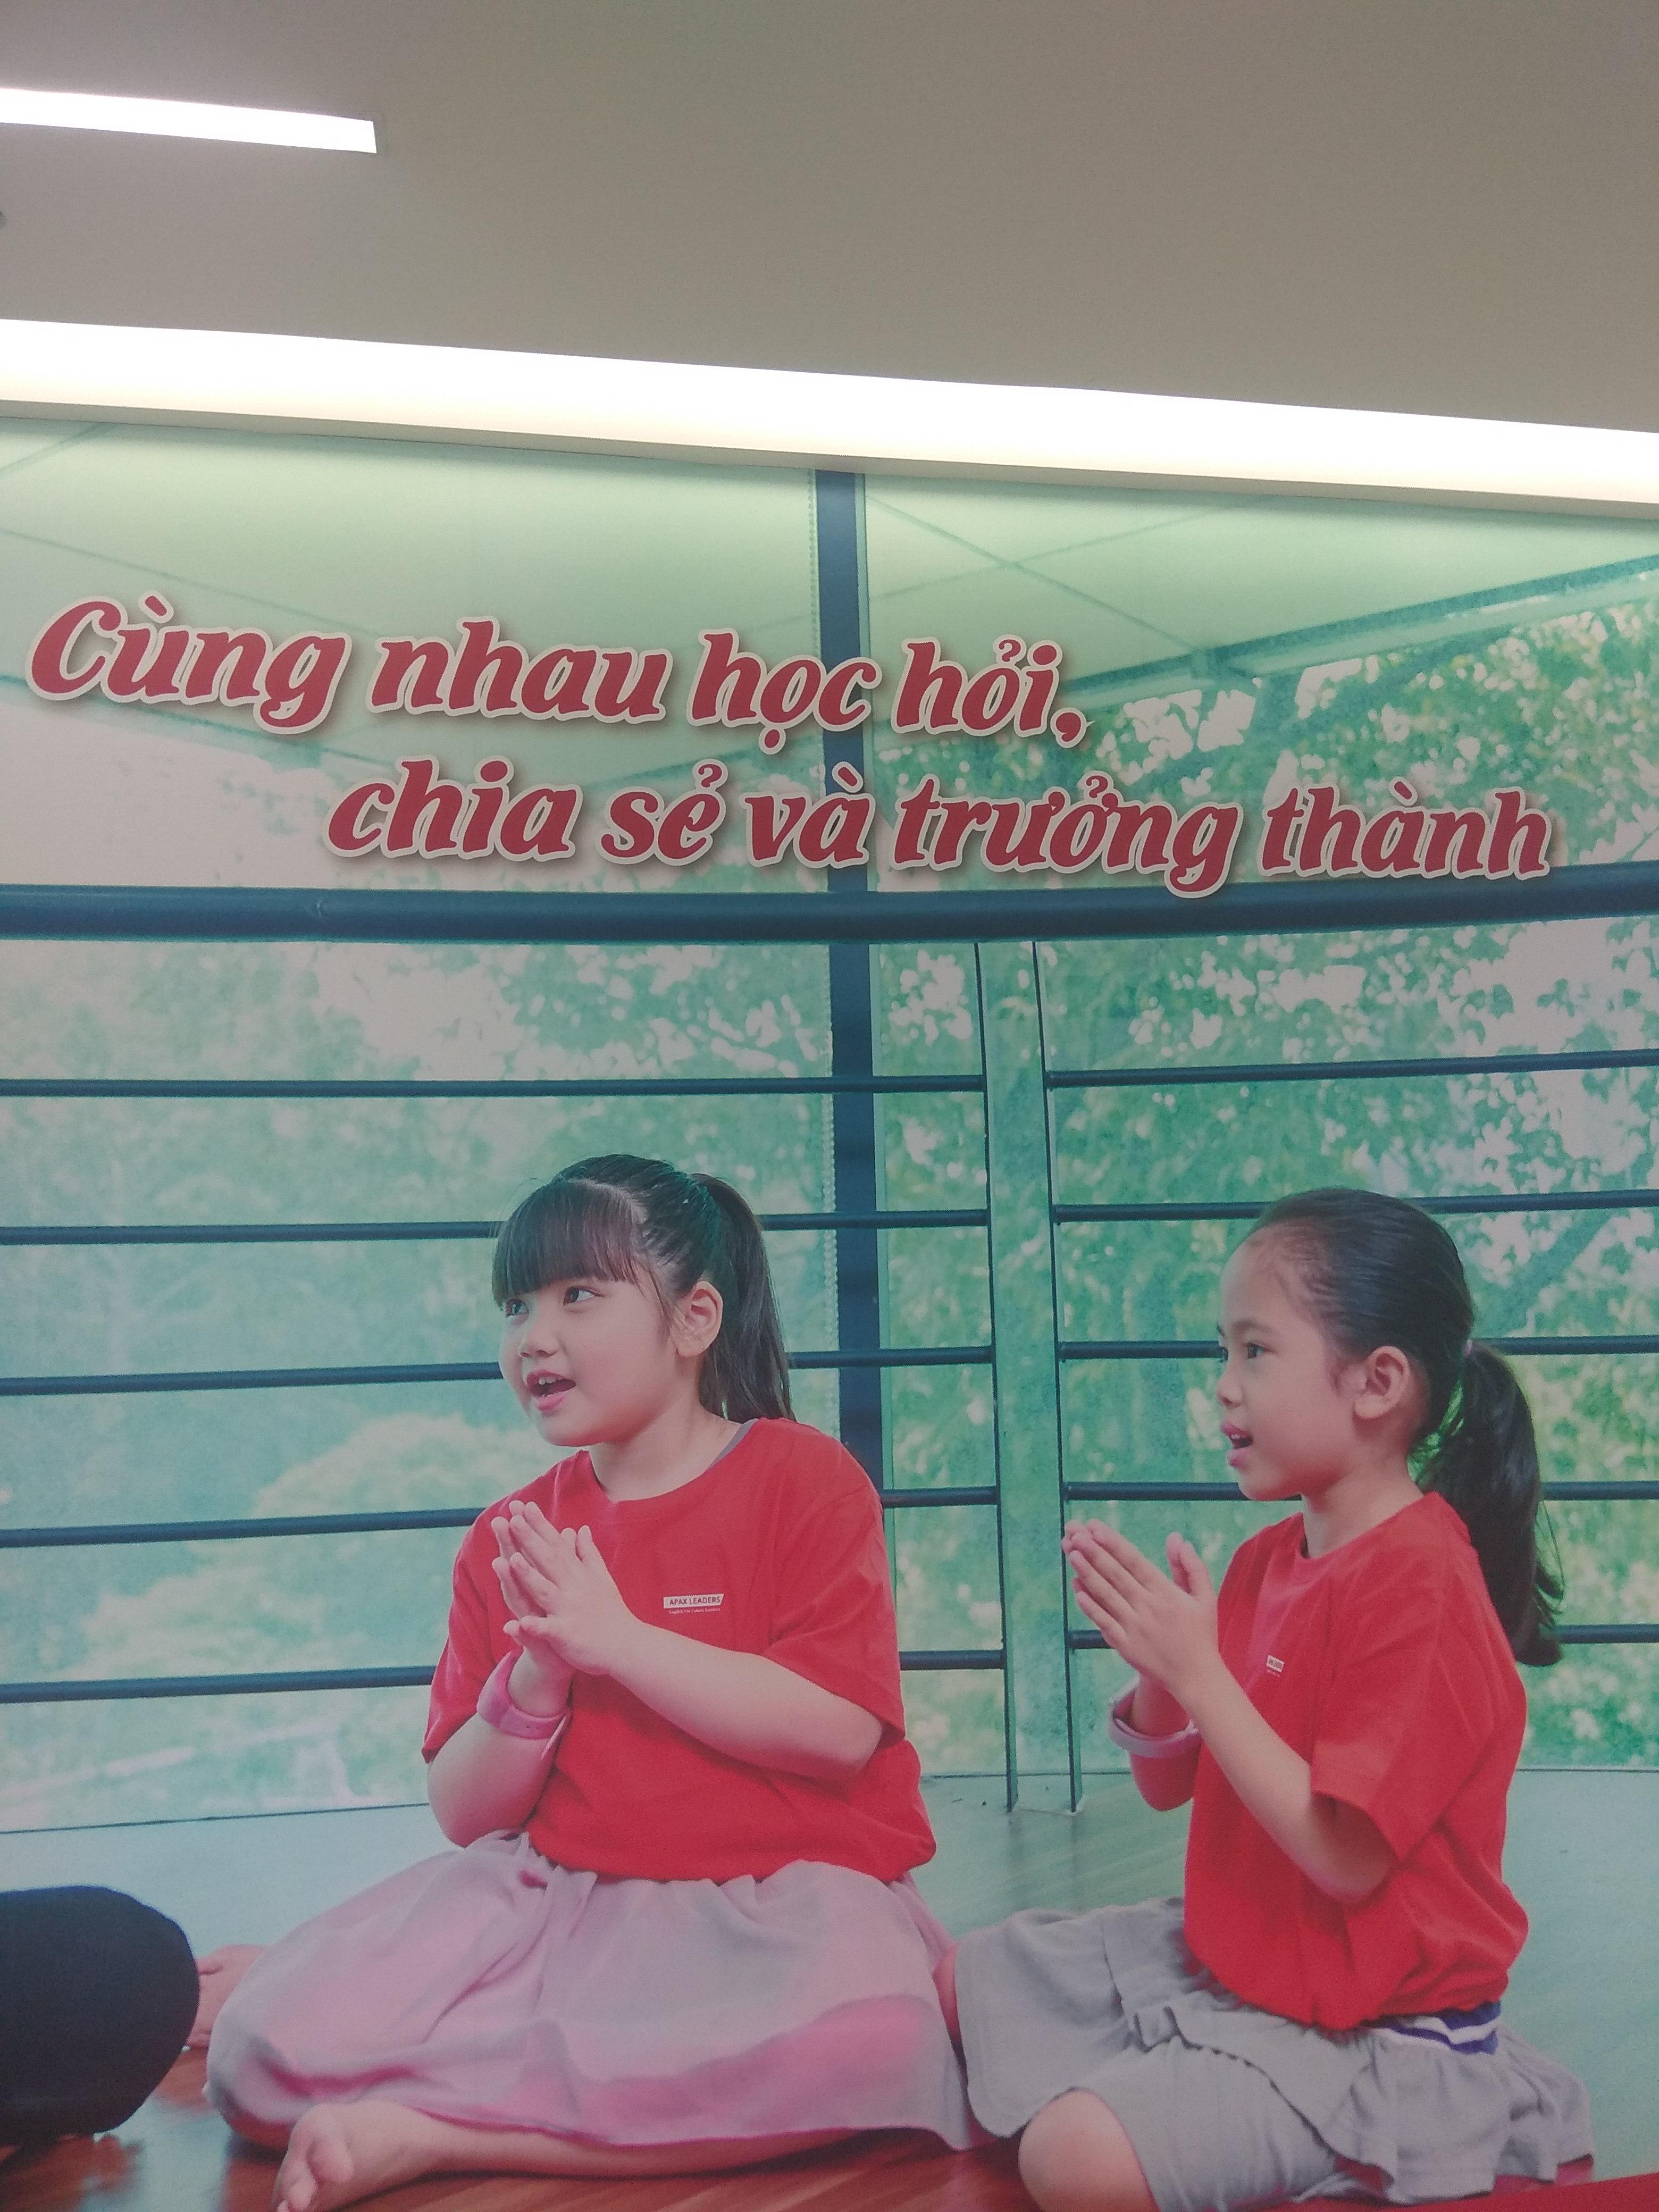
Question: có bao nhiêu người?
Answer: có hai người